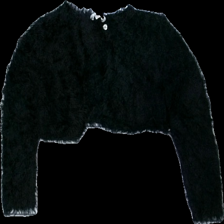
View: front
Type: Cardigan
Category: Children
Brand: H&M
Colors: Black, Grey
Material: 77% nylon 23% bomull
Pattern: Other
Cut: C-collar
Size: 134
Season: All
Damage: urtvättat
Damage location: top center
Damage 2: urtvättat
Damage 2 location: middle center
Price range: <50
Recommended usage: Reuse
Description: kort lurvig cardigan med silvrig knapp